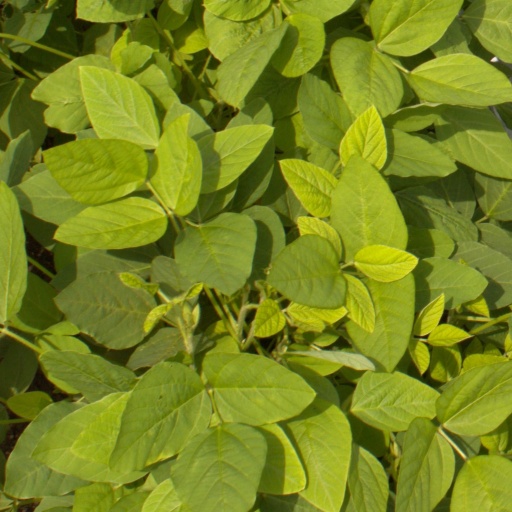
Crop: soybean